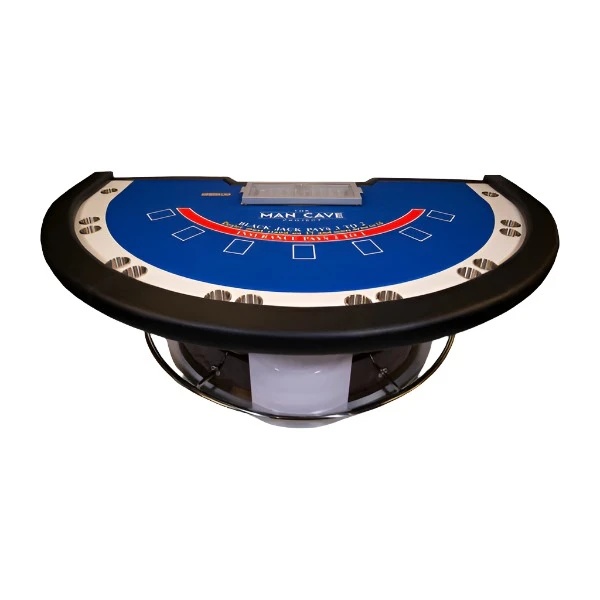
Skyman Blackjack Table
Skyman Blackjack Table: A Striking Fusion of Style and Performance Step into the world of high-stakes gaming with the Skyman Blackjack Table , a premium addition to any casino floor or home game room. Designed to deliver an authentic Las Vegas–style experience, this semi-circular beauty stands out with its bold blue felt, crisp white racetrack, and sleek black rail. Whether you're a casual gamer or a seasoned card shark, the Skyman table guarantees every hand is dealt in comfort and style. Sophisticated Design for a Premium Look Crafted to impress, the Skyman Blackjack Table features a vibrant blue playing surface contrasted by a white racetrack and modern black rail. This bold, contemporary aesthetic instantly elevates any gaming environment, while the semi-circular layout promotes immersive play and easy interaction among players. Premium Accessories for a Seamless Gaming Experience Built-in Chip Tray: Keeps poker chips neatly organized for fast-paced gameplay. Steel Money Slot: Enables smooth, secure cash transactions - just like the pros. Silver Cup Holders: Add a touch of class and keep drinks safely within reach. Stable and Ergonomic Build Designed for both durability and comfort, the Skyman Blackjack Table is supported by a solid semi-circular base that offers maximum stability. It also features a stainless steel rod footrest, providing added comfort during long gaming sessions. Measuring 6 by 4 feet, this spacious casino table easily accommodates multiple players-perfect for home poker nights, gaming lounges, or professional blackjack rooms. Exceptional Quality and Durability Finish: Coated with Duco and PU Paint for a glossy, scratch-resistant surface that lasts. Wood Material: Built from high-grade MDF and plywood for long-term durability. Tablecloth: Waterproof, casino-grade felt delivers a smooth and professional playing experience. Customizable to Your Preference Your space, your style. The Skyman Blackjack Table is fully customizable-choose your favorite colors, finishes, and accessories to match your décor and gaming setup. Why Choose Casinokart US? At Casinokart US , we’re passionate about delivering high-quality, luxury gaming tables that raise the bar for home and professional play. The Skyman Blackjack Table is no exception, crafted with precision, it offers unmatched style, durability, and performance. Bring the thrill of blackjack to your space - order the Skyman Blackjack Table from Casinokart US today and experience casino-level gaming at home!
Brand: Casinokart US
Category: Toys & Games > Games > Blackjack & Craps Sets > Blackjack Sets